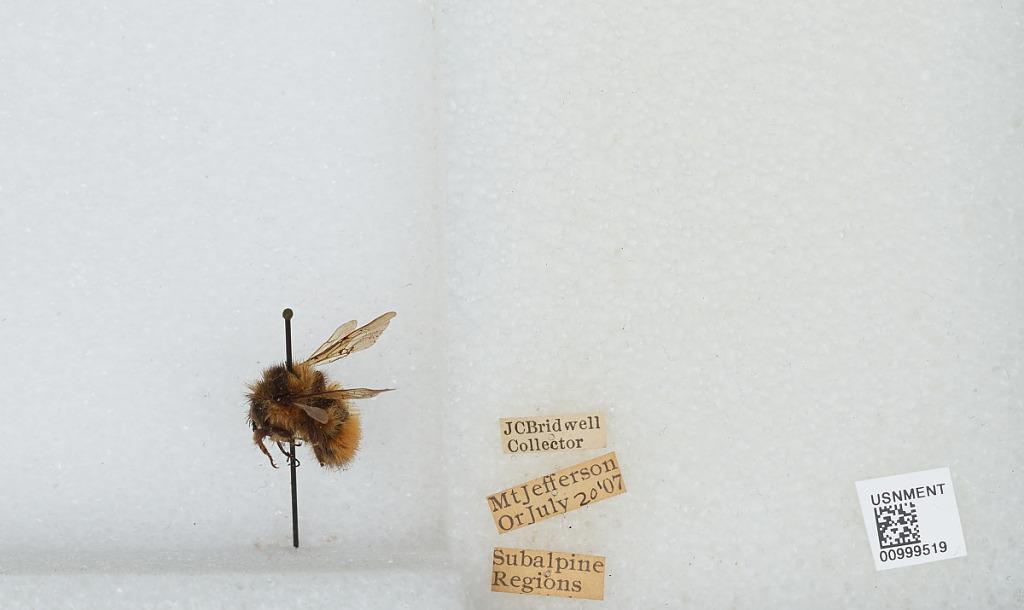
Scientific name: Bombus (Pyrobombus) melanopygus Nylander
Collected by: J. Bridwell
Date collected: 1907-7-20
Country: United States
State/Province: Oregon
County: Linn
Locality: Mount Jefferson
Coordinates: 44.6742, -121.799